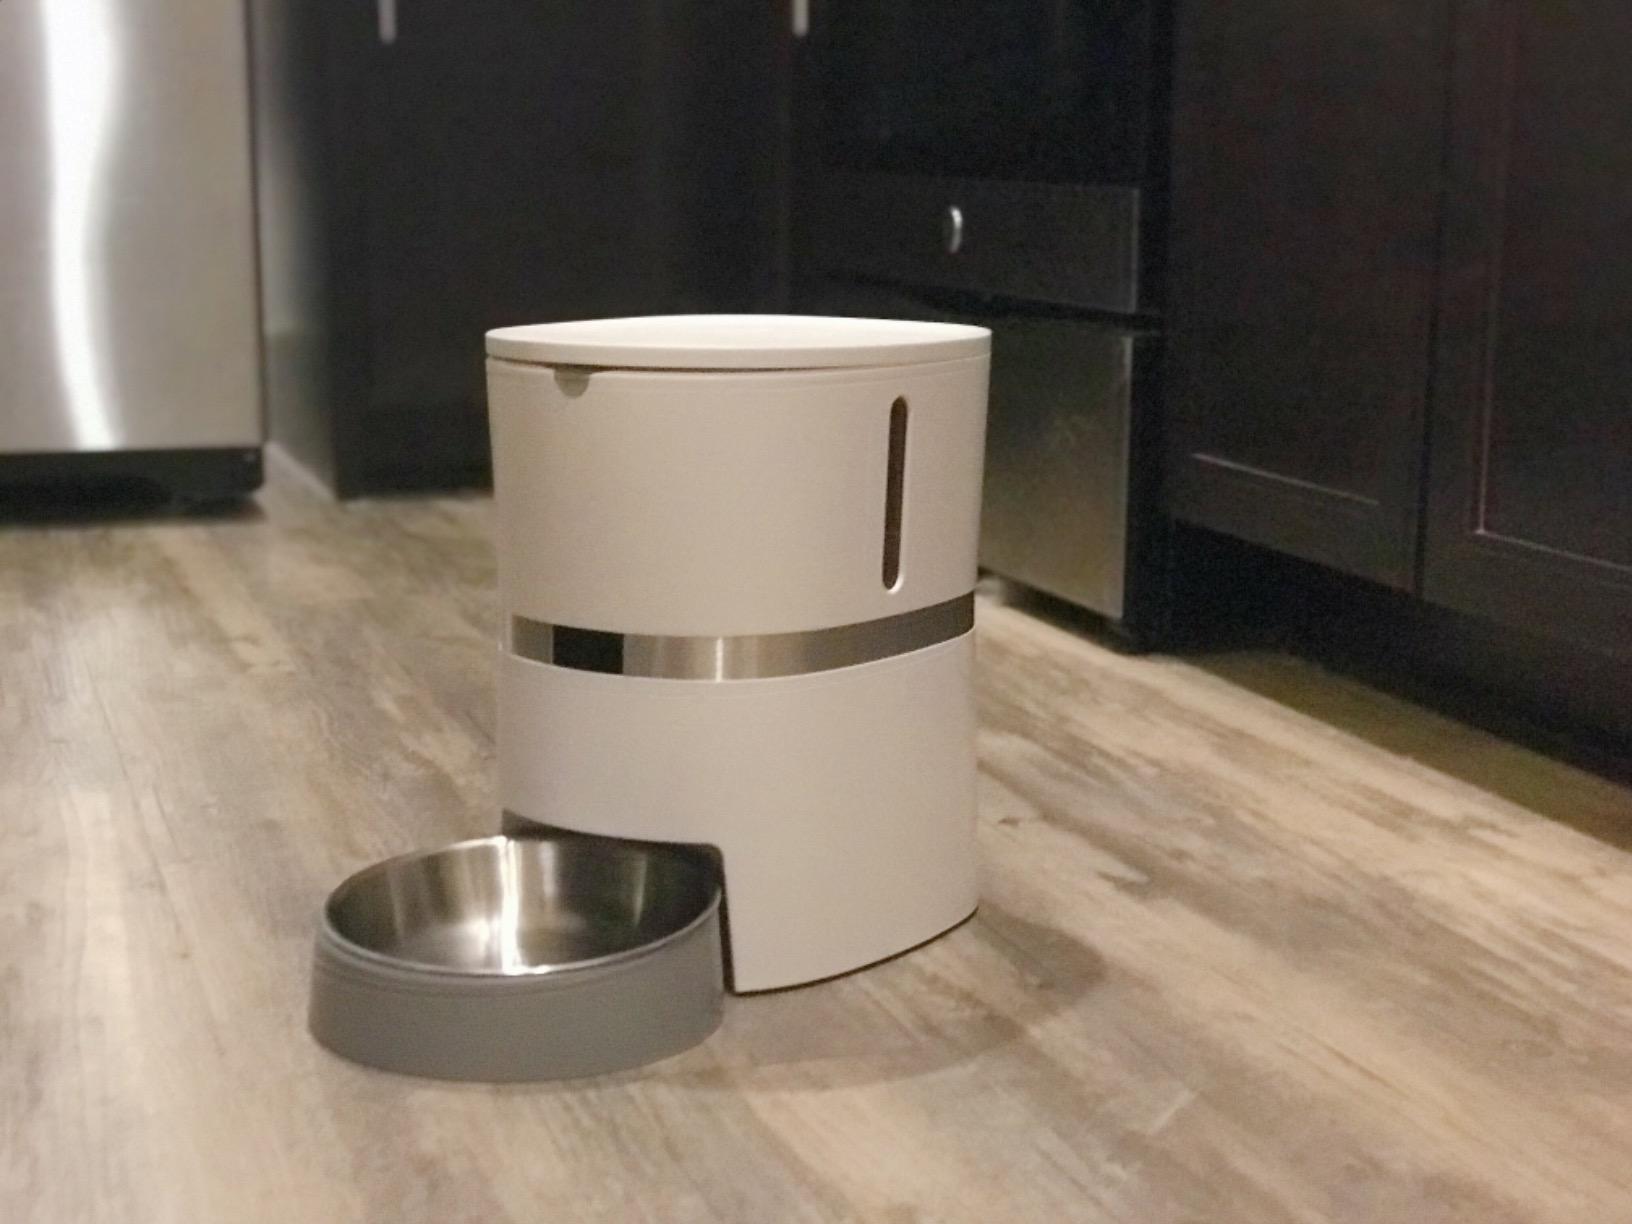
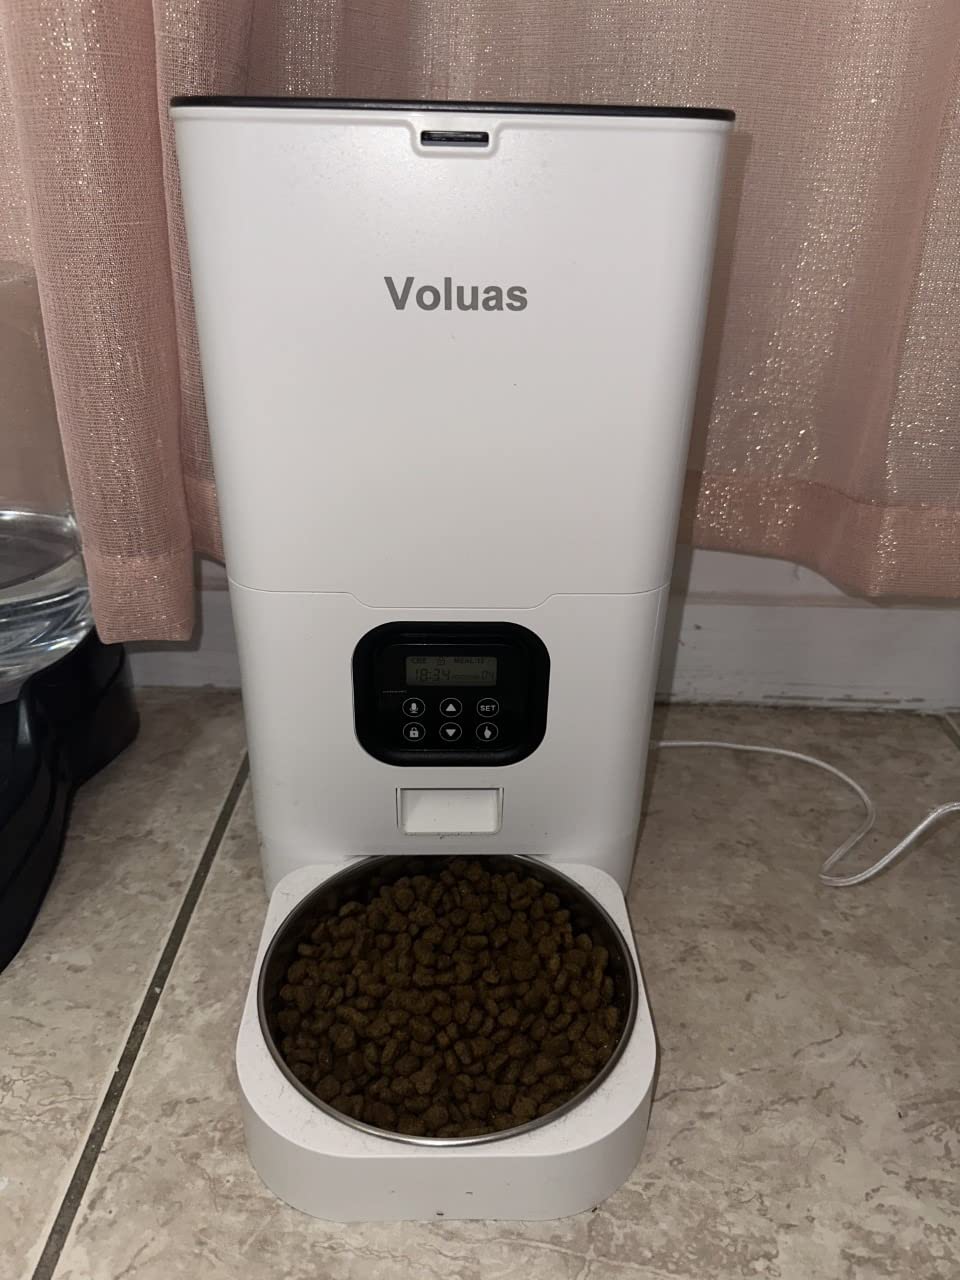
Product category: items_feeder
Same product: no